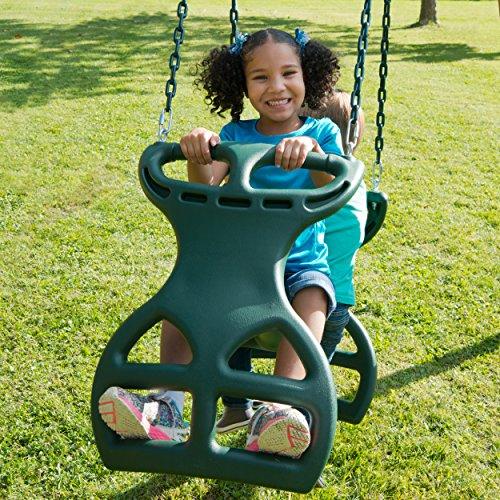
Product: Gorilla Playsets 04-0037-G Dual Ride Glider Back-to-Back Tandem Swing, Green, Green Plastic Coated Chains, Multi-Child Swing
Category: Toys & Games | Sports & Outdoor Play | Play Sets & Playground Equipment | Play Set Attachments | Swings
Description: Easily mounts to most swing sets.
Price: $77.30
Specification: ProductDimensions:38x16x24inches|ItemWeight:12pounds|ShippingWeight:15pounds(Viewshippingratesandpolicies)|ASIN:B07V3DVQNS|Itemmodelnumber:04-0037-G|Manufacturerrecommendedage:36months-11years